Nambukurichi

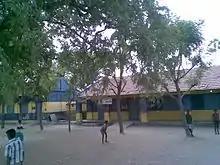
Panchayat Union Elementary school

Nambukurichi is a village near to padalur located in the Lalgudi zone of the city of Tiruchirappalli in the Indian state of Tamil Nadu. The village population is around 1,050 (2016 data).